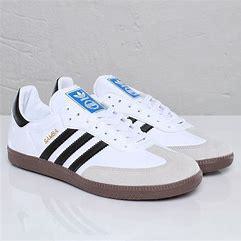
Brand: Adidas
Model: Samba OG